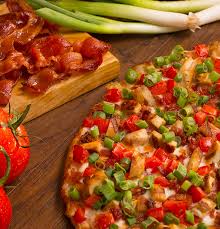
Yemek: lahmacun